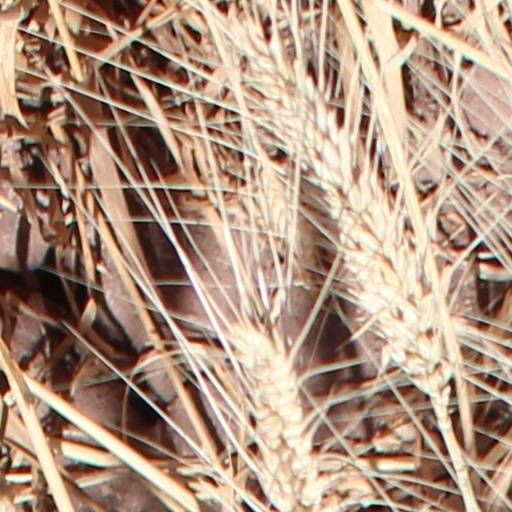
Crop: wheat